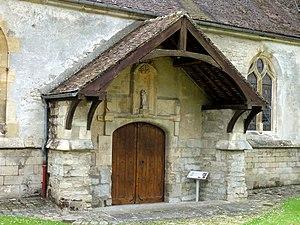
Église Saint-Germain de Mézy-sur-Seine - voir titre.
L'église Saint-Germain-de-Paris est une église catholique paroissiale située à Mézy-sur-Seine, dans les Yvelines, en France.. Fondée à la fin du XIIᵉ siècle, elle a été incendiée et en partie détruite sous la guerre de Cent Ans, puis bénéficié d'une reconstruction intégrale au milieu du XVIᵉ siècle, avec une nouvelle consécration en 1554. L'église Saint-Germain représente ainsi l'une des rares églises entièrement rebâties dans le style gothique flamboyant dans le Vexin français. Les influences de la Renaissance, en plein essor à la période de la reconstruction, se limitent encore à la modénature dans le chœur, et au remplage d'une partie des fenêtres. L'ordonnancement des élévations latérales de la nef, avec un étage de fenêtres hautes, est probablement hérité de l'édifice précédent, et les grandes arcades sont apparemment les arcades du début du XIIIᵉ siècle retaillées. L'architecture n'offre aucun élément remarquable, et est en somme assez rustique. L'église vaut surtout pour la belle ampleur du vaisseau central.